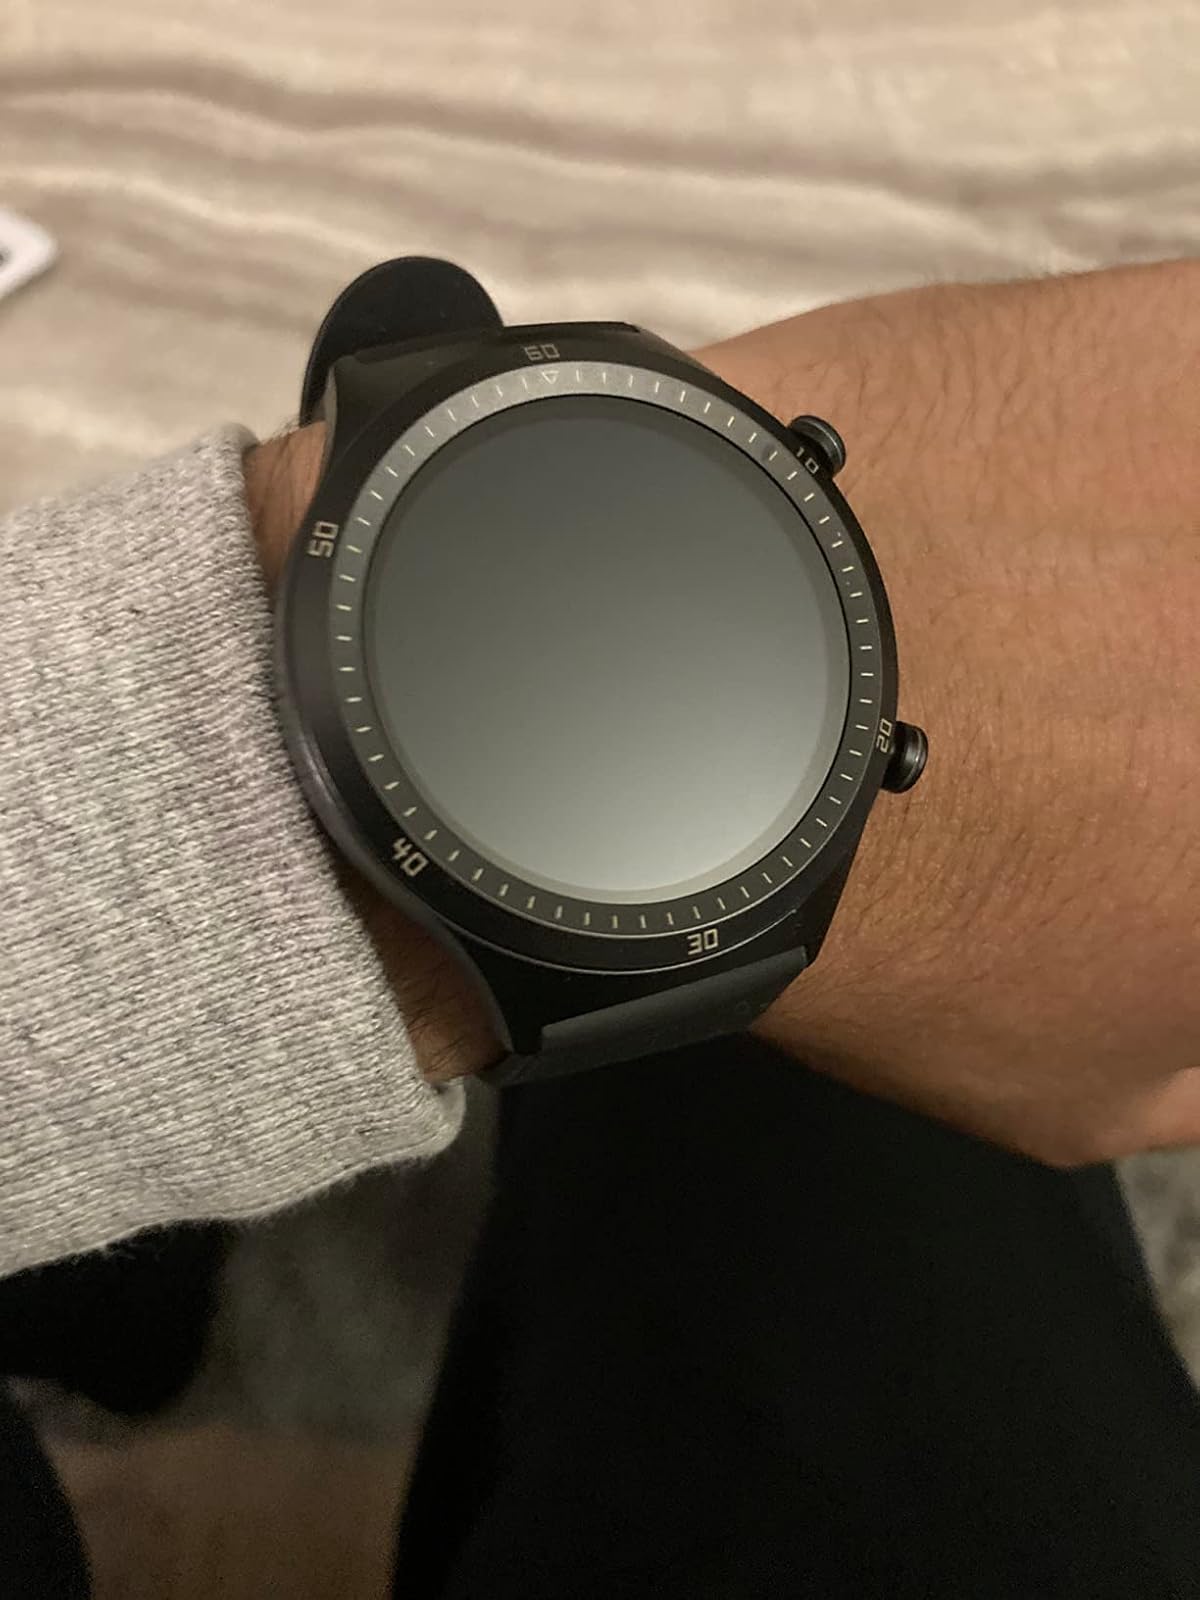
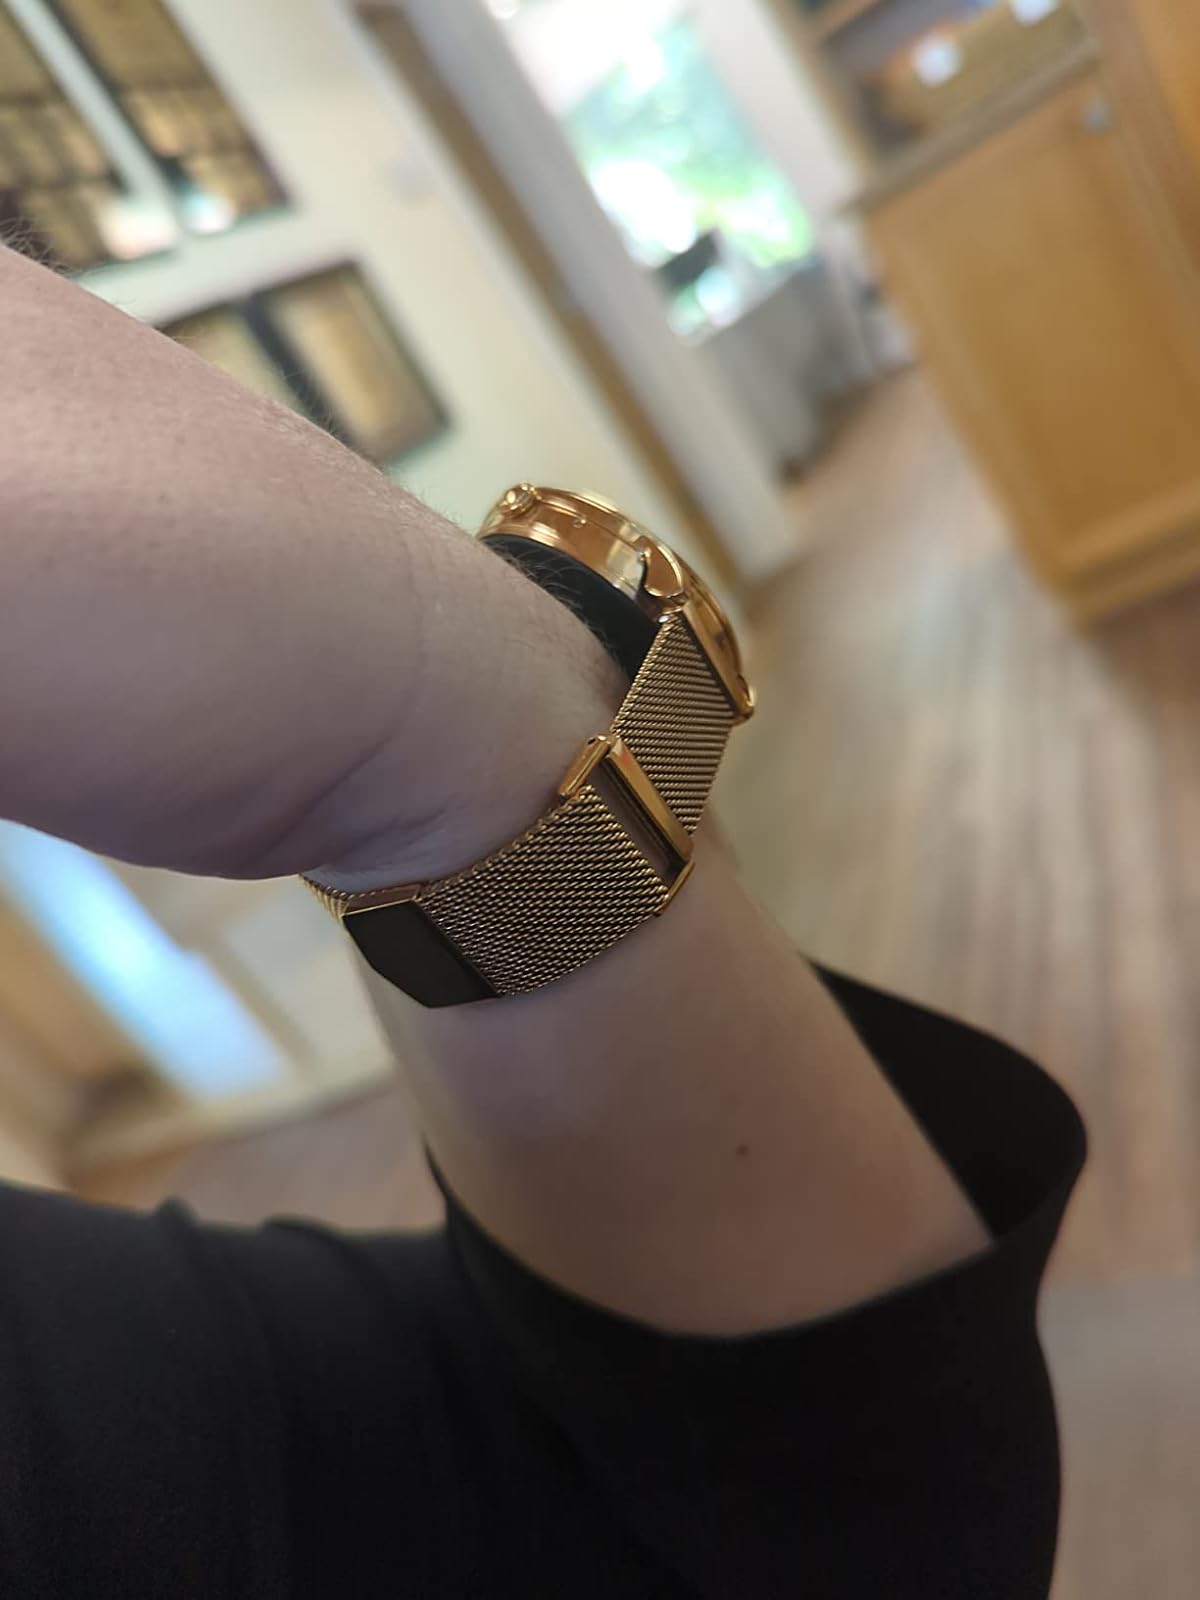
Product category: smartwatch
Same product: no